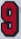
Number: 9